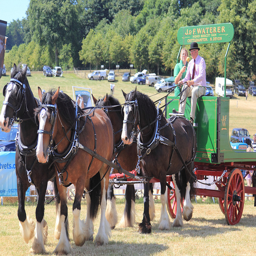
A horse drawn carriage being ridden through a park.
Four horses are pulling a small green carriage.
A group of four horses pulling people sitting on a wagon
A man directing a horse drawn carriage with four horses.
A horse drawn carriage steered by an elderly gentleman.